Halloween

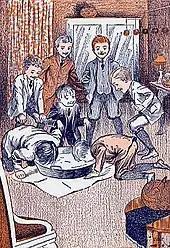
Children bobbing for apples at Hallowe'en

Halloween costumes were traditionally modeled after figures such as vampires, ghosts, skeletons, scary looking witches, and devils. Over time, the costume selection extended to include popular characters from fiction, celebrities, and generic archetypes such as ninjas and princesses.